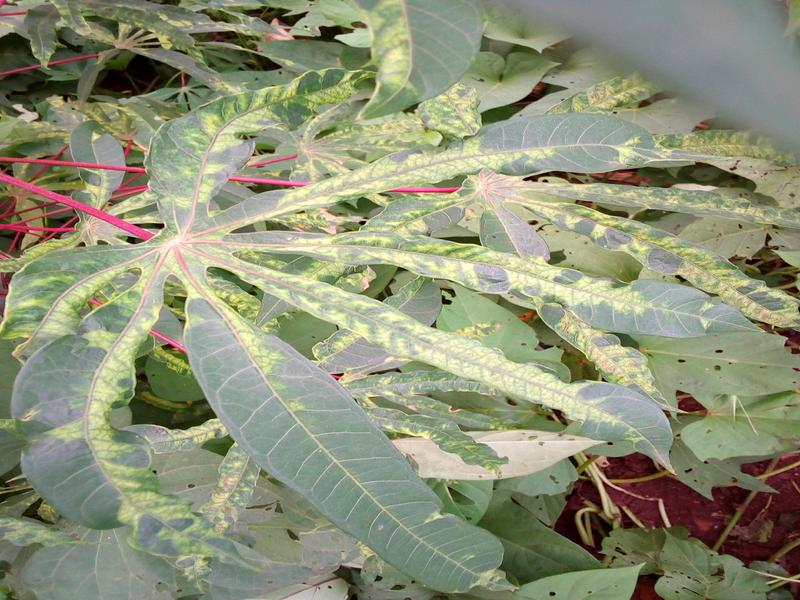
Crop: cassava
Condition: mosaic_disease